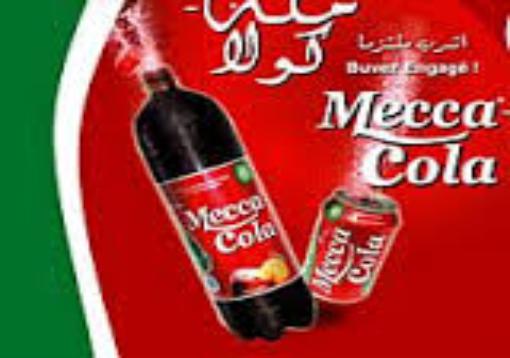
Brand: Mecca Cola
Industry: Food